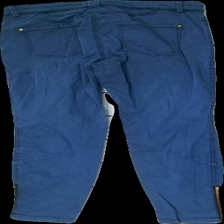
View: back
Type: Trousers
Category: Ladies
Brand: Holly And Whyte (Lindex)
Colors: Blue
Material: 100% cotton
Cut: Regular
Size: 36
Season: All
Price range: 50-100
Recommended usage: Export
Comment: Washed out